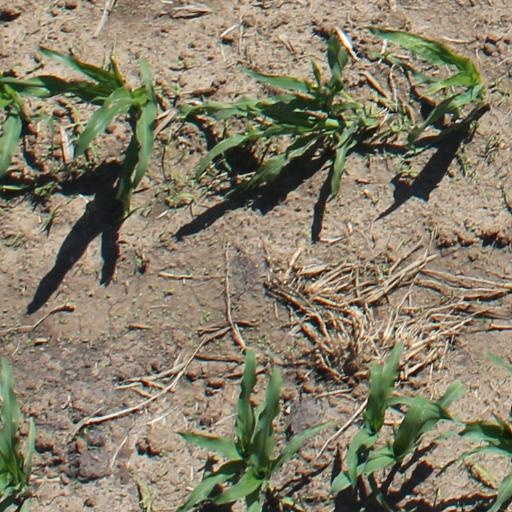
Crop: maize; corn